Bioko drill

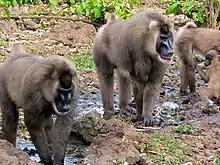
Mainland drills, from Cameroon. They bear a strong resemblance to the Bioko drill, as they are part of the same species, "Mandrillus leucophaeus"; however, the Bioko drill is distinguished by a yellow crown, rather than white.

The Bioko drill (Mandrillus leucophaeus poensis) is a subspecies of the drill, an Old World monkey. It is endemic to Bioko Island, Equatorial Guinea, located off the west coast of Africa. The drill is one of the largest monkey species, and is considered endangered. The Bioko drill was separated from their mainland counterpart, due to rising sea levels after the end of the last ice age, around 10,000 years ago. The capital of Equatorial Guinea, Malabo, is on Bioko Island. The Malabo market is the primary point of sale for bushmeat on Bioko Island. The drill plays an important role in the cultural tradition of bushmeat consumption, and is locally considered to be tasty, and in some regions, a delicacy. The commercialisation of hunting on Bioko Island has made this practice unsustainable. Hunting of the Bioko drill is banned in most areas of Bioko Island, as they predominantly inhabit protected areas on the island. However, the ban is considered ineffective; hunting remains the largest threat to the drill's population.